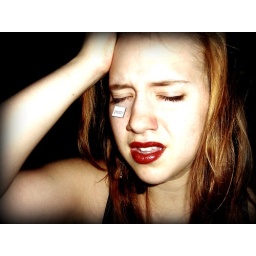
the face in the mirror